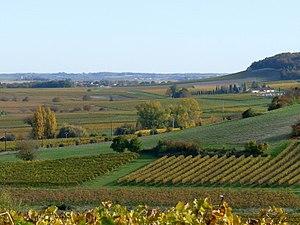
Cuesta et vignoble, Bouteville, Charente, France
Bouteville est une commune du sud-ouest de la France, située dans le département de la Charente.